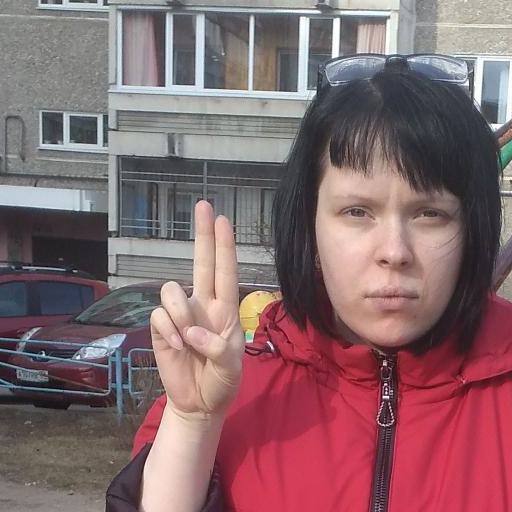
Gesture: two_up